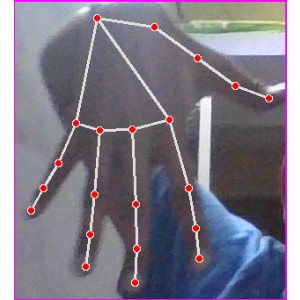
अक्षर: ढ